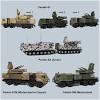
Label: Air Defense